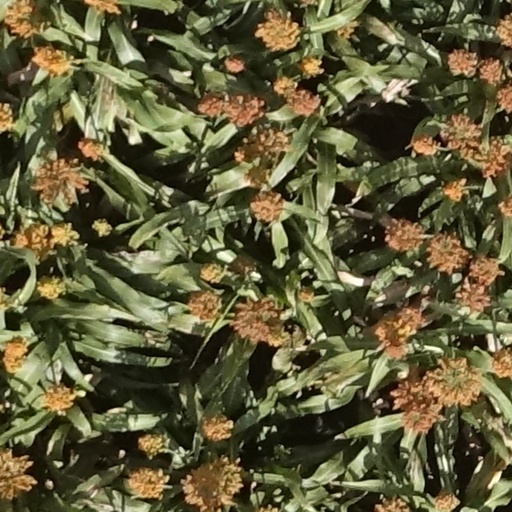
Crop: sorghum